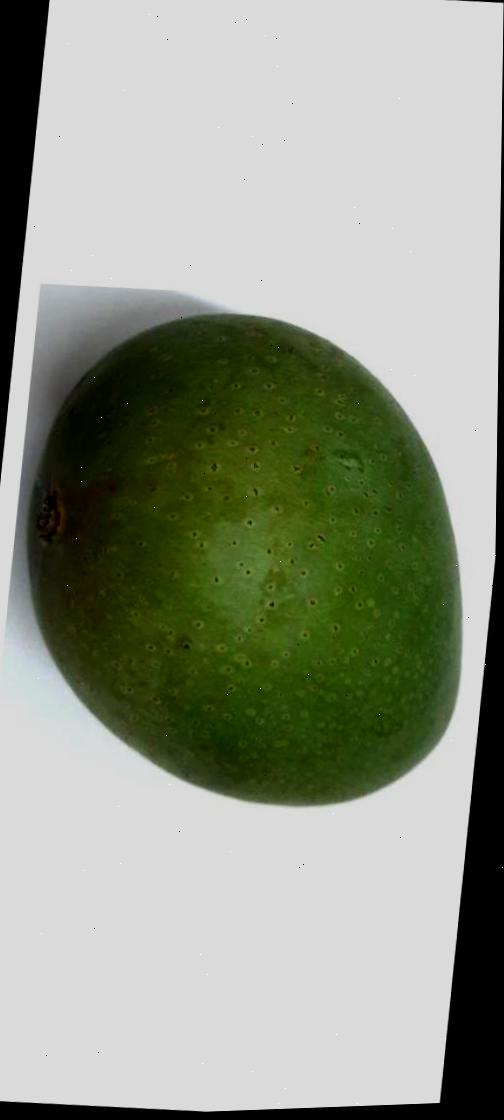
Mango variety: Ashshina Zhinuk